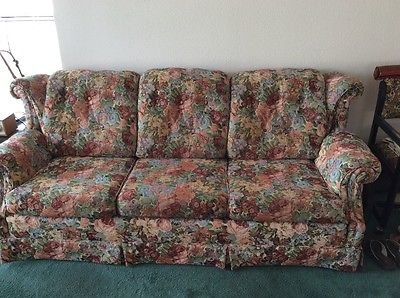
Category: sofa